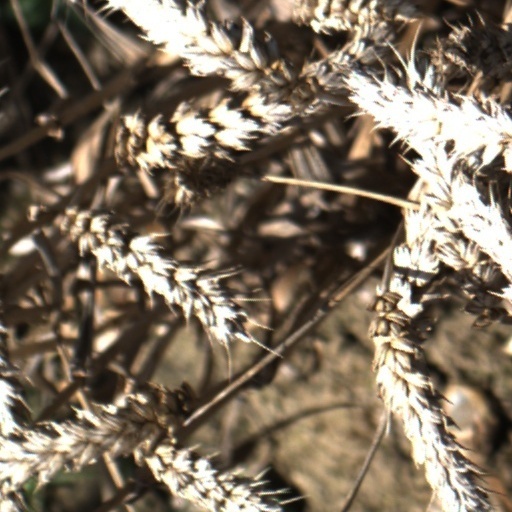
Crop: wheat